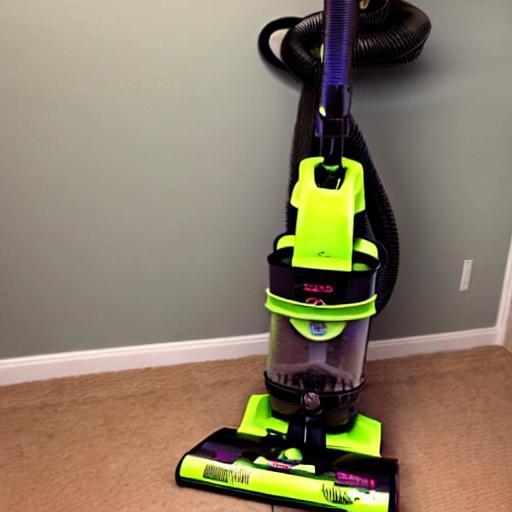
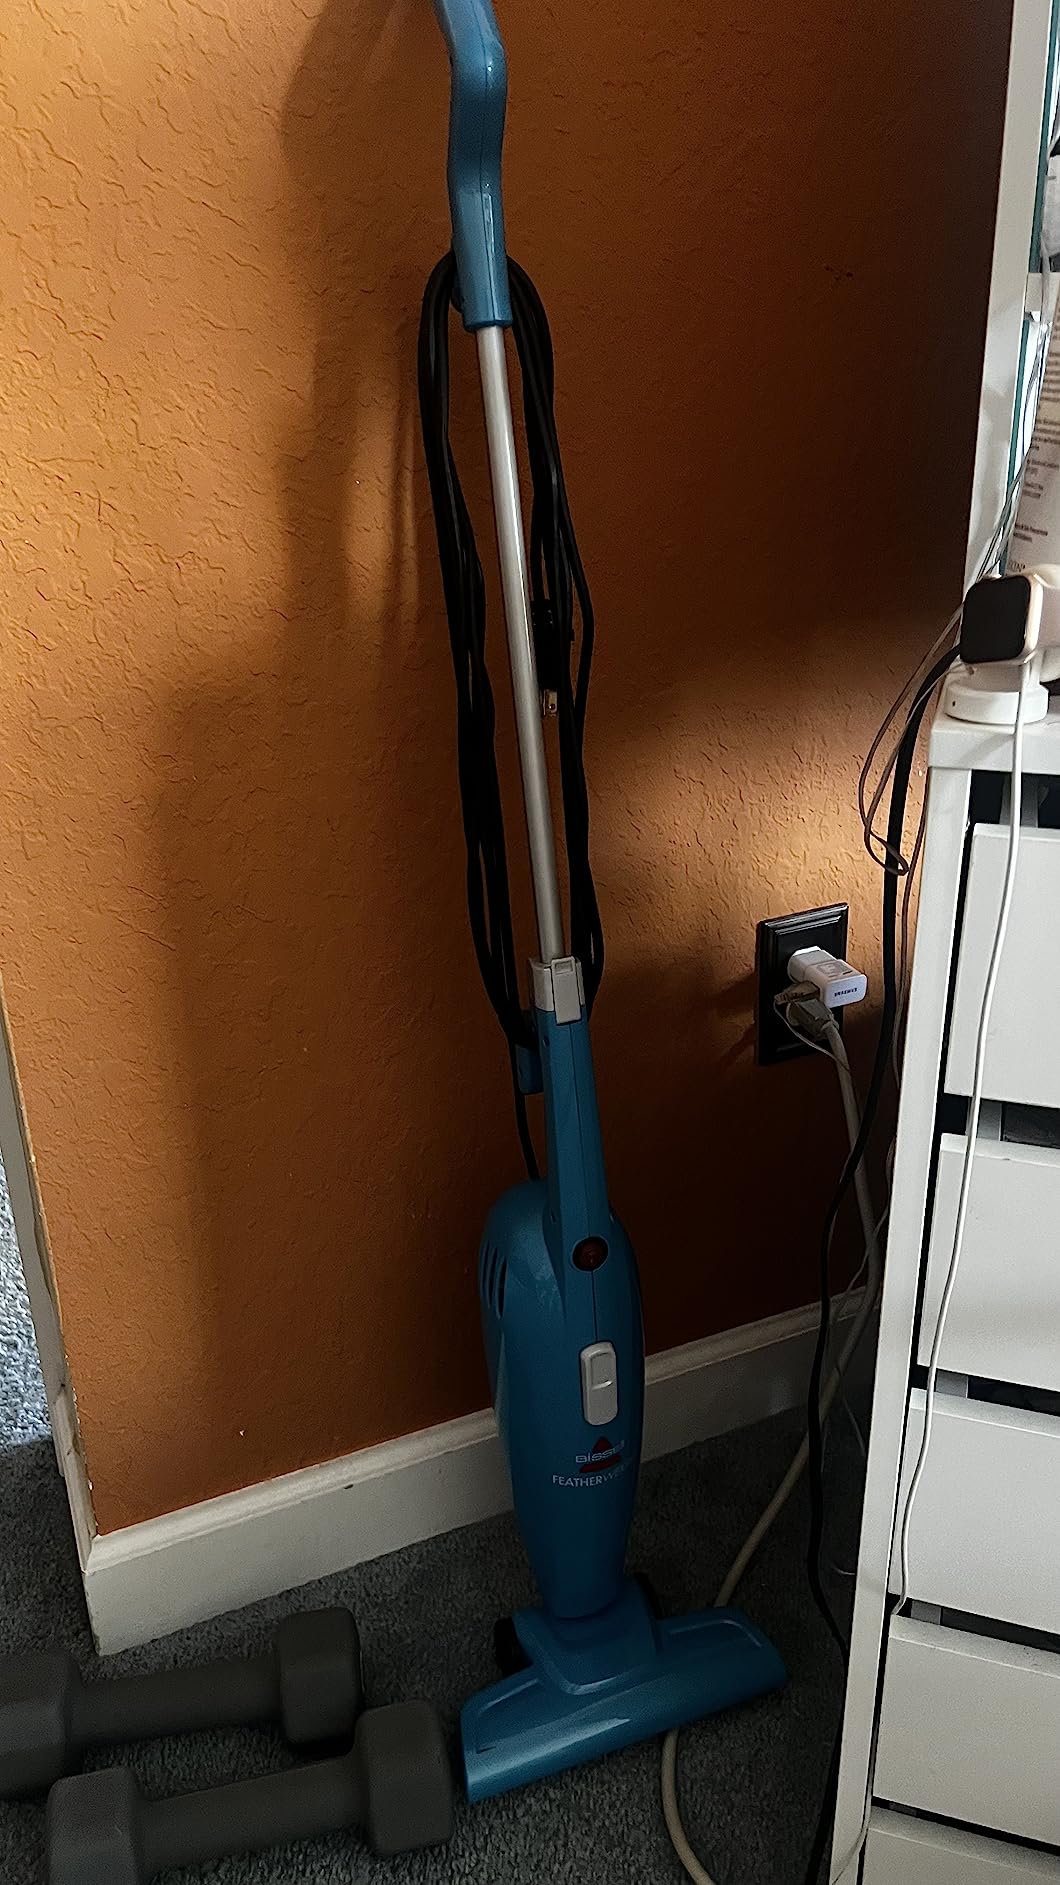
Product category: items_vacuum
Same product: no